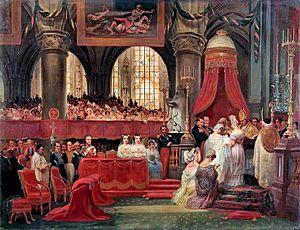
Le baptême de Louis-Philippe de Belgique, fils de Léopold Ier, roi des Belges